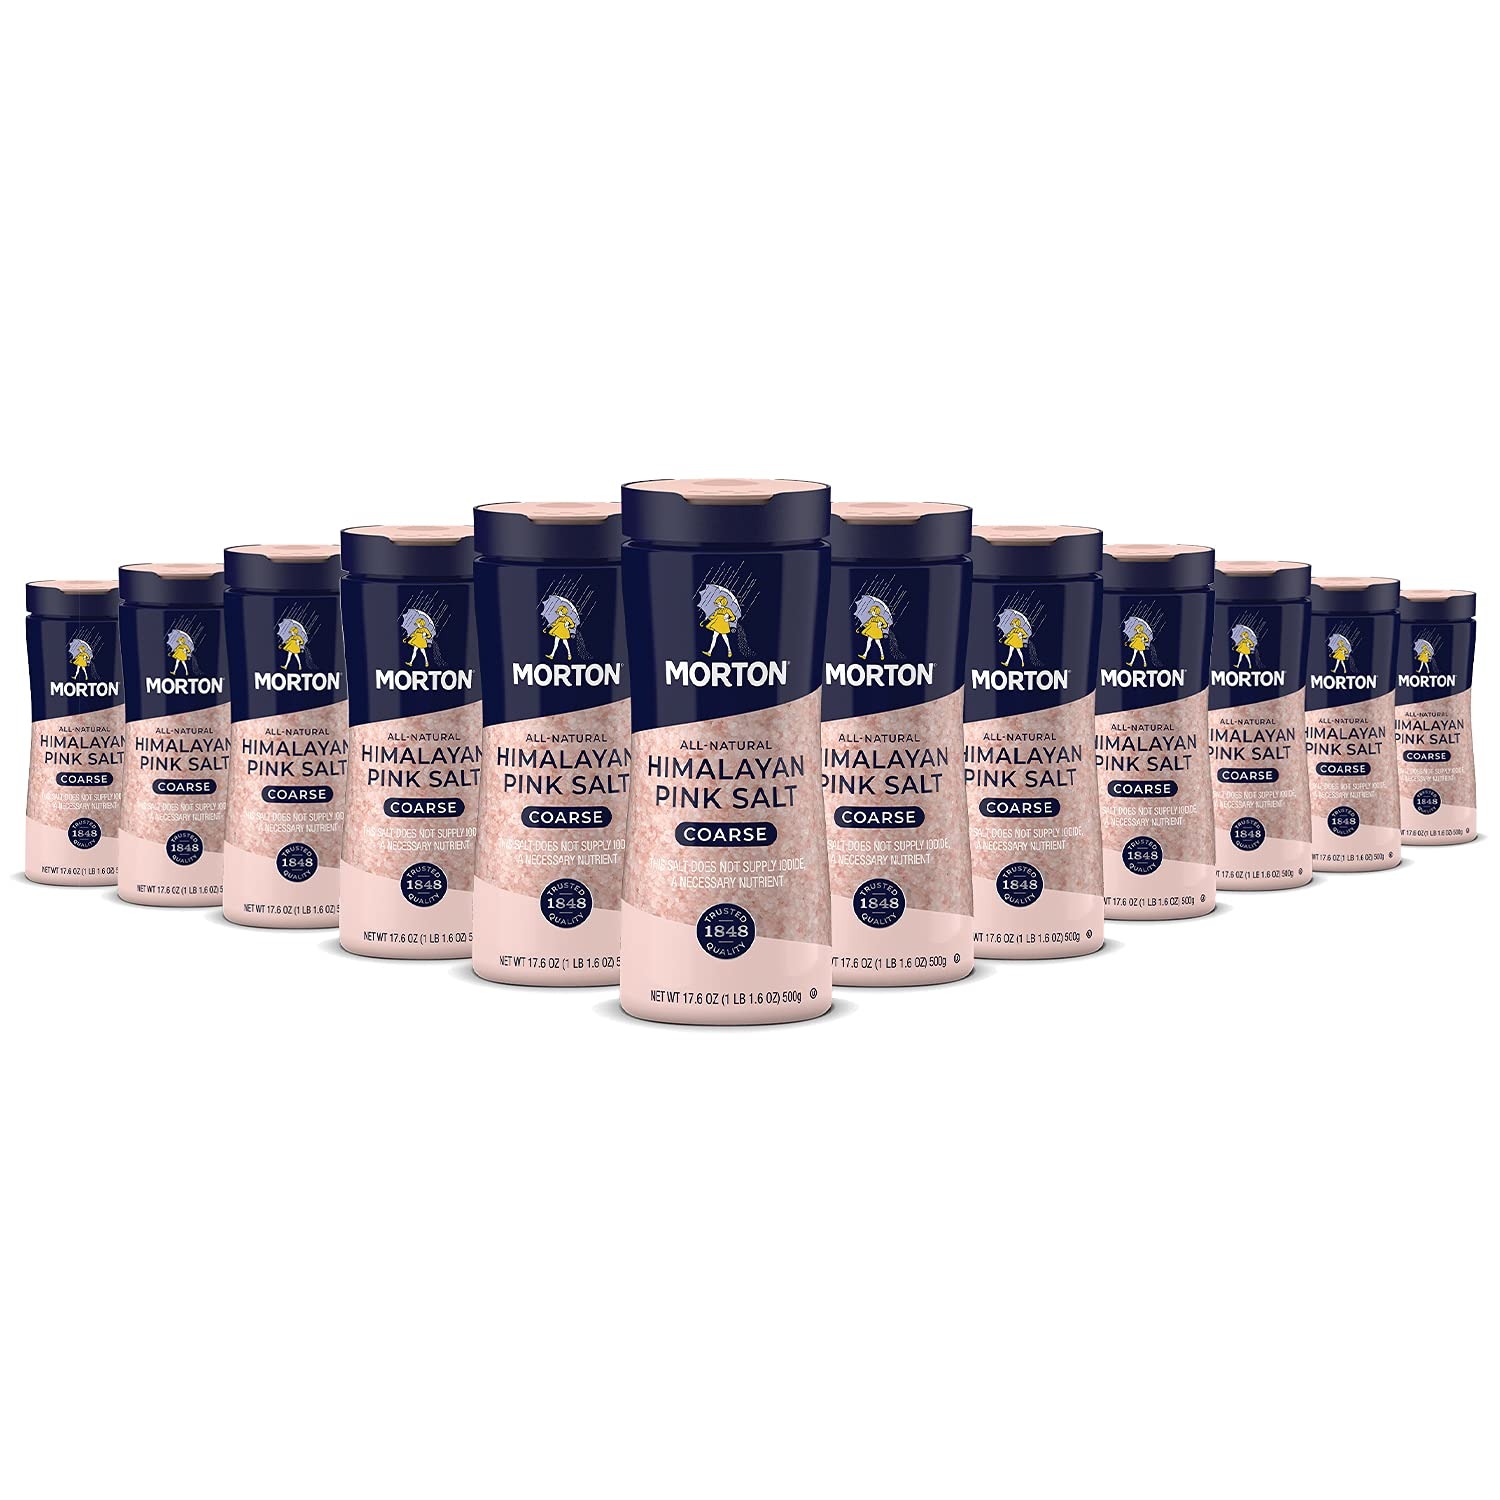
Item Name: Morton All-Natural Himalayan Pink Salt, Coarse, 17.6 Ounce (Pack of 12)
Bullet Point 1: ON YOUR TABLE FOR GENERATIONS - Morton has been a household staple since 1848
Bullet Point 2: MAKE YOUR DISH POP - Morton Himalayan Pink Salt allows home chefs to add a pop of flavor - and color - to their dishes.
Bullet Point 3: DIRECTLY SOURCED - sourced directly from the Himalayan Mountains, which are rich in iron—that’s what gives the salt its famous and irresistible pink hue
Bullet Point 4: FOR ALL SEASONS - No pun intended! Whether it’s your next dinner party or a night in, Morton has it covered
Bullet Point 5: JUST A PINCH - That’s all it takes! Take your meal to the next level with Morton
Value: 211.2
Unit: Ounce

Price: 8.99